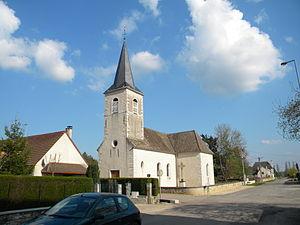
Ébaty est une commune française située dans le département de la Côte-d'Or en région Bourgogne-Franche-Comté.